Little Wolf

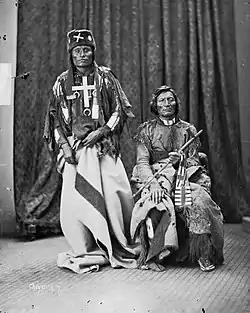
Little Coyote (Little Wolf) and Morning Star (Dull Knife), Chiefs of the Northern Cheyennes

Little Wolf (sometimes transcribed "Ohcumgache" or "Ohkomhakit", more correctly translated Little Coyote, 18201904) was a Northern Só'taeo'o Chief and Sweet Medicine Chief of the Northern Cheyenne. He was known as a great military tactician and led a dramatic escape from confinement in Oklahoma back to the Northern Cheyenne homeland in 1878, known as the Northern Cheyenne Exodus.